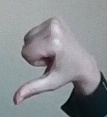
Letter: waw